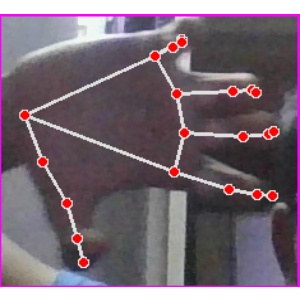
अक्षर: त